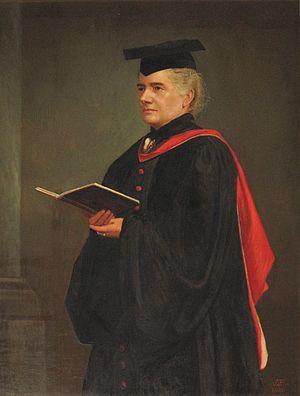
Agnes Smith Lewis et Margaret Dunlop Gibson, nées Agnes et Margaret Smith, sont deux biblistes, paléographes et exploratrices britanniques d'origine écossaise.